Ben A'an

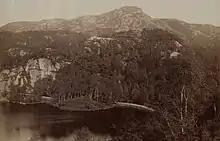
The hill in a James Valentine picture

The name "Ben A’an" is an erroneous Anglicization by Sir Walter Scott. Its original name is uncertain, but it has been suggested that it may have been "Am Binnean" which means "the pinnacle", although some sites cite its meaning as "the small pointed peak".